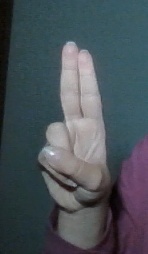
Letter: taa